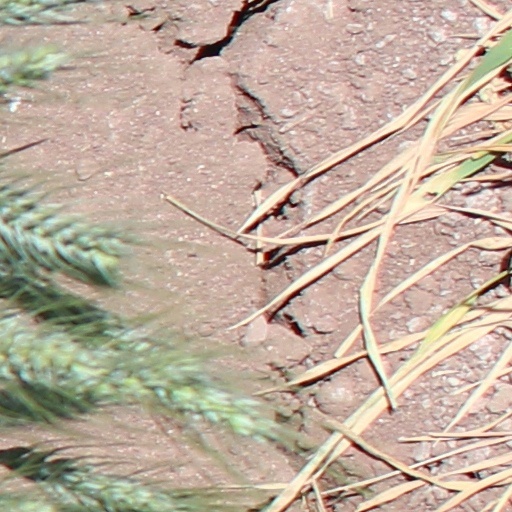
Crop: wheat